BMW 3 Series

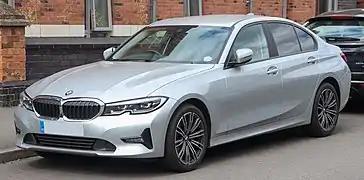
G20 sedan (front)

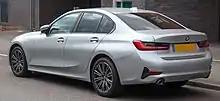
G20 sedan (rear)

The E36 was sold in the following body styles: sedan, coupé, convertible, wagon (marketed as "Touring"), and hatchback (marketed as "3 Series Compact"). The Compact model, which was shorter than the three-box versions, was powered by the BMW's four-cylinder engines developed during the 1990s.